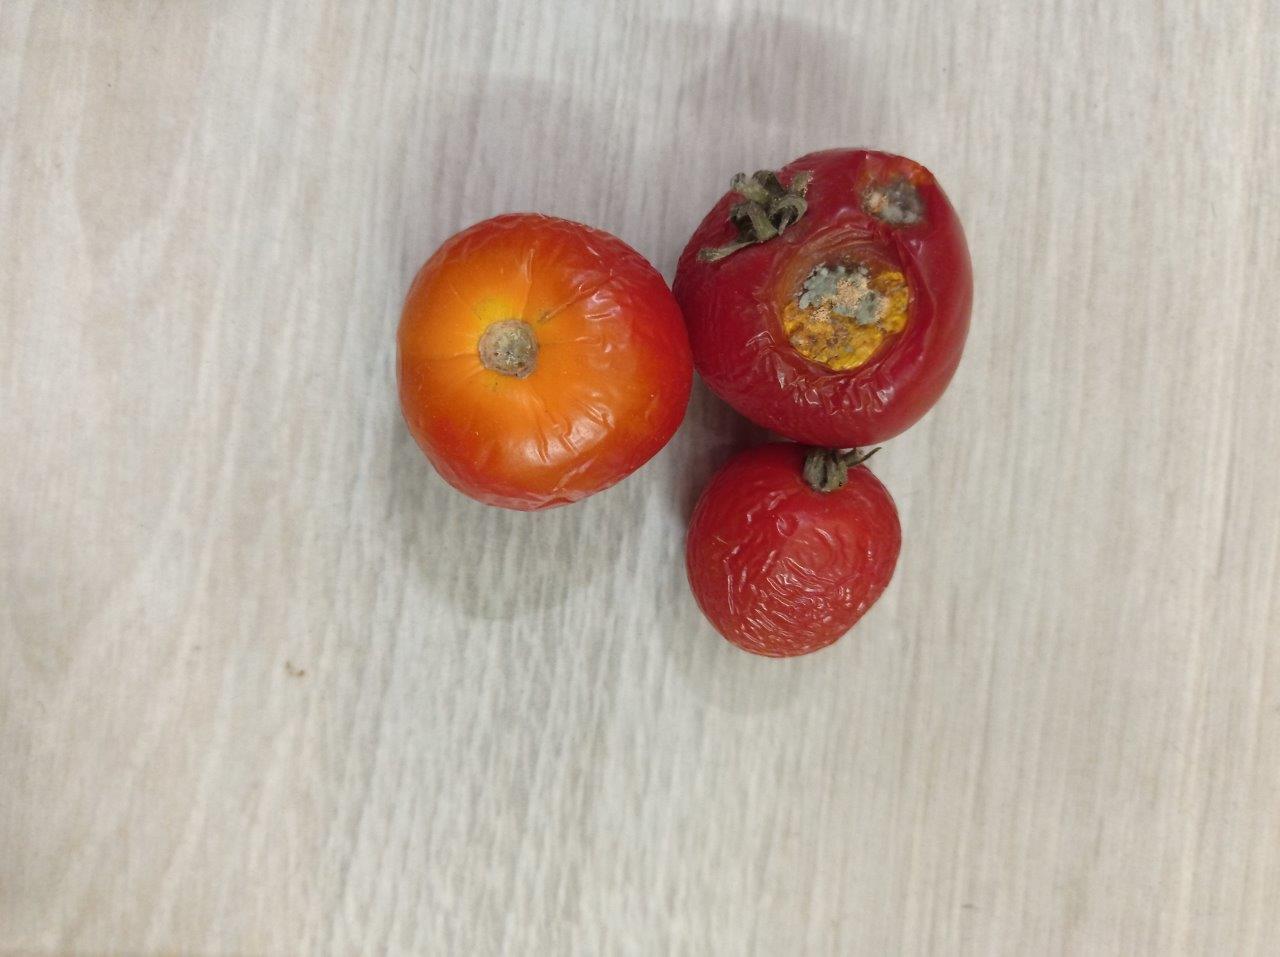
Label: Rotten